M. I. Shanavas

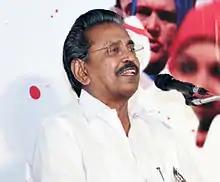
Shanavas in 2013

M. I. Shanavas (22 September 1951 – 21 November 2018) was an Indian politician. He was the working president of the Kerala Pradesh Congress Committee and a Member of Parliament of the 16th Lok Sabha of India.